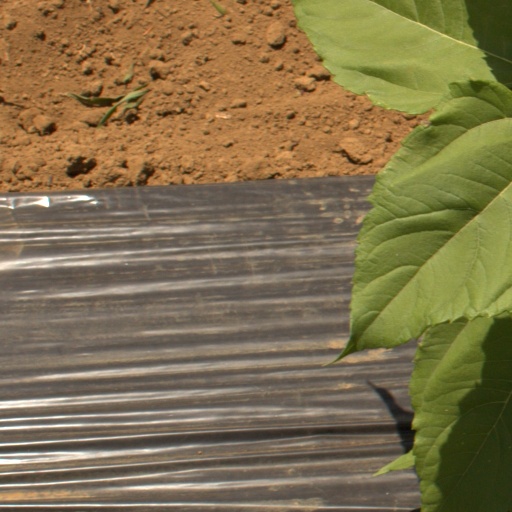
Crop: Jerusalem artichoke